Blocksworld

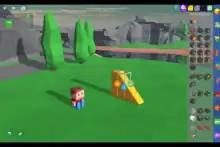
The "build" screen. The player has placed down some blocks and a "Blockster". The build UI and action tab are visible on each side of the screen.

In "Blocksworld", players could build using 3D building blocks that could be combined to construct simple or complex creations. Players could also use "action blocks" and a drag-and-drop visual programming tool to add interactivity to their creations. Examples included drivable cars, flyable jets, and playable games with win/lose conditions, health systems, and other attributes. Players could also upload their creations for others to play. "Blocksworld" also included a feature where players could redeem a certain number of in-game coins for real money.